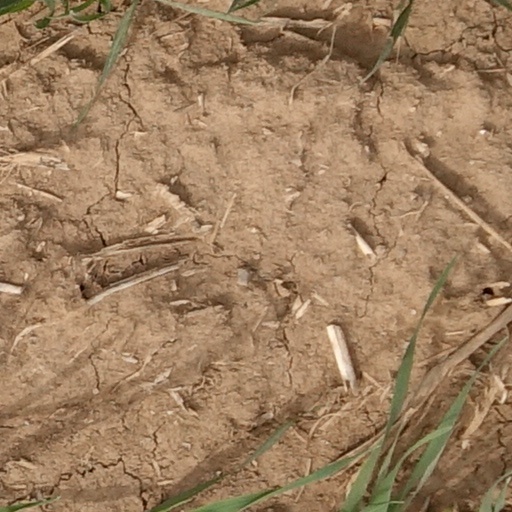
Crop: wheat